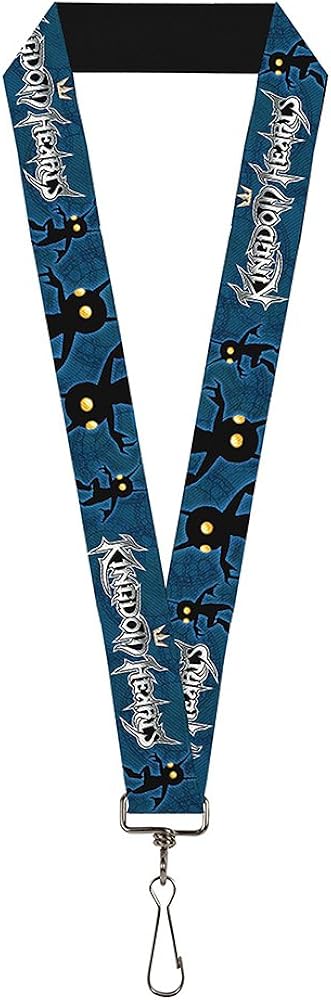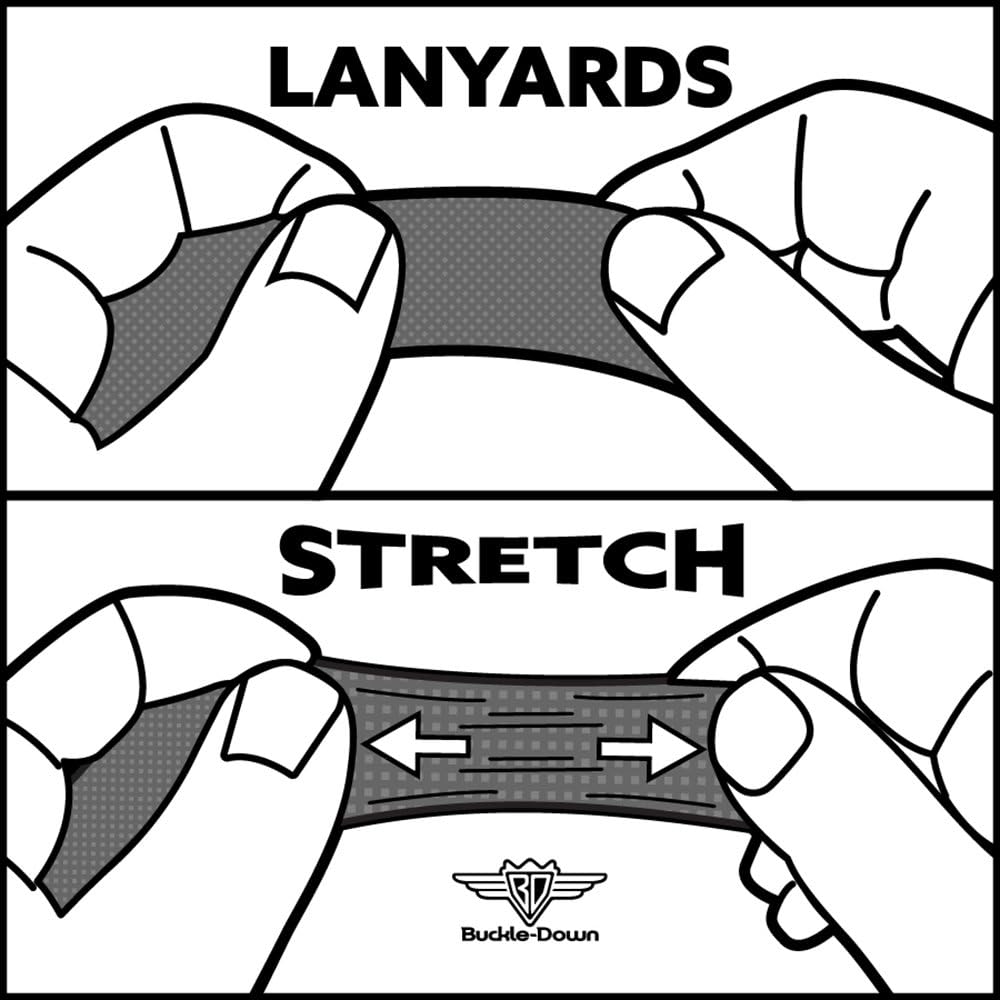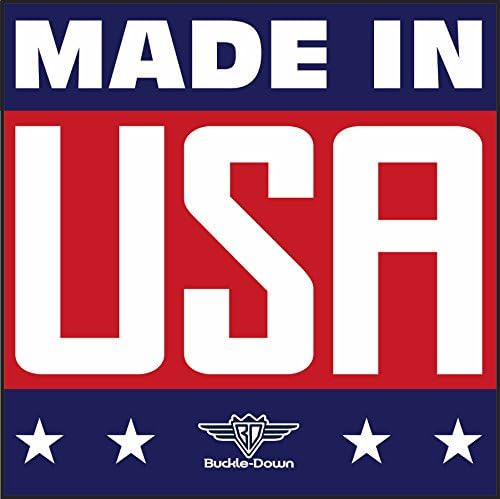
Buckle Down Lanyard-1.0-Kingdom Hearts Shadow Poses2 Navy Blue/Black
Category: AMAZON FASHION
This lanyard is made out of stretchy nylon, and has a stainless steel clip to easily detach your keys. Show off your favorite character or brand with our awesome lanyard! the lanyard is 1.0 inches wide, and a standard length. This product is made in USA by buckle-down, Inc. And officially licensed by Disney
Features: 100% Nylon | Made in US | No Closure closure | Hand Wash | Made out of stretchy nylon and a stainless steel clip to easily detach your keys | Show off your favorite character or brand | The lanyard is 1.0 inches wide, and a standard length | This product is officially licensed by Disney